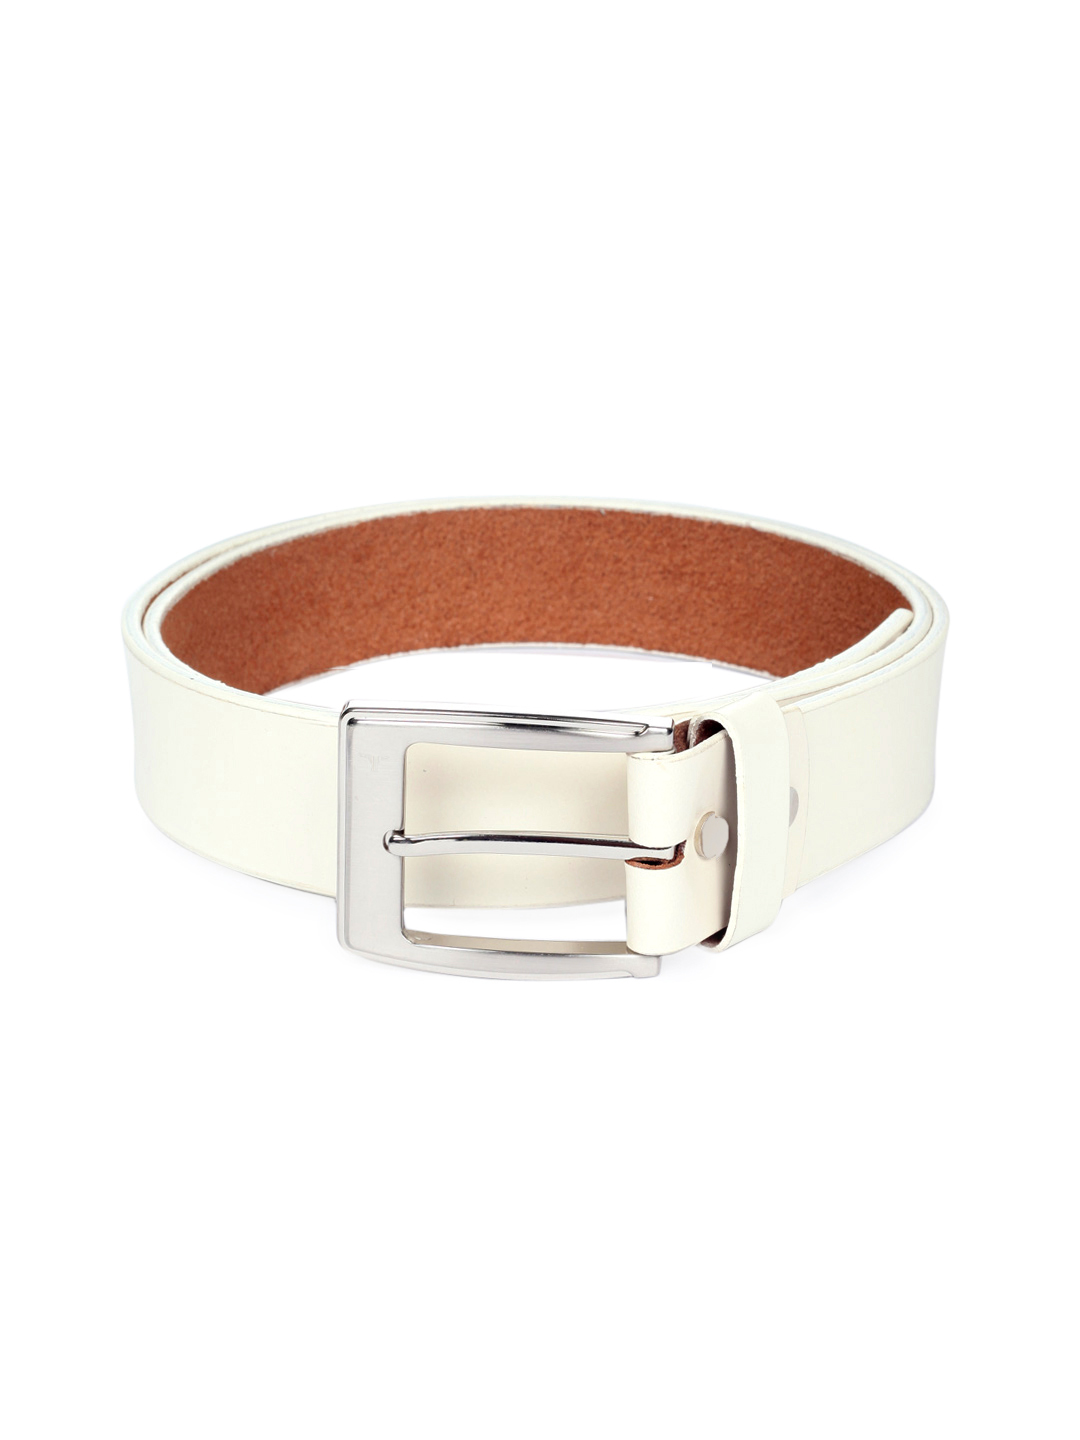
Bulchee Men Plain Jeans White Belt
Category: Accessories / Belts / Belts
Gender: Men
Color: White
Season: Summer 2012
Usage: Casual